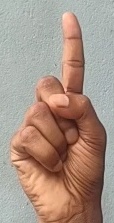
ASL sign: 1